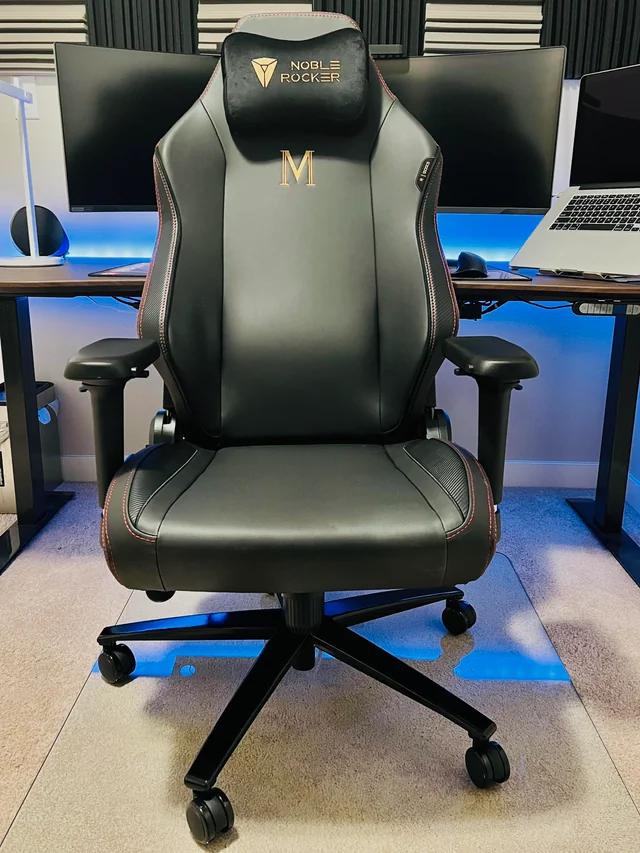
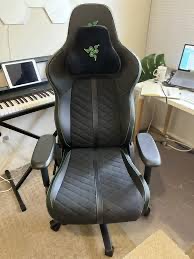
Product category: items_chair
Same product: no